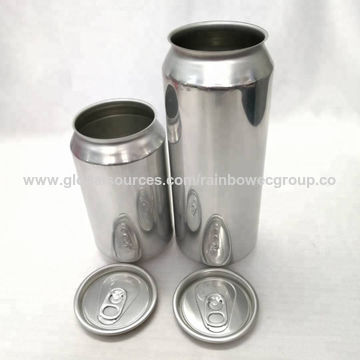
Label: metal